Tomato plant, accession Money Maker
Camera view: bottom (45 deg); turntable rotation: 300 degrees
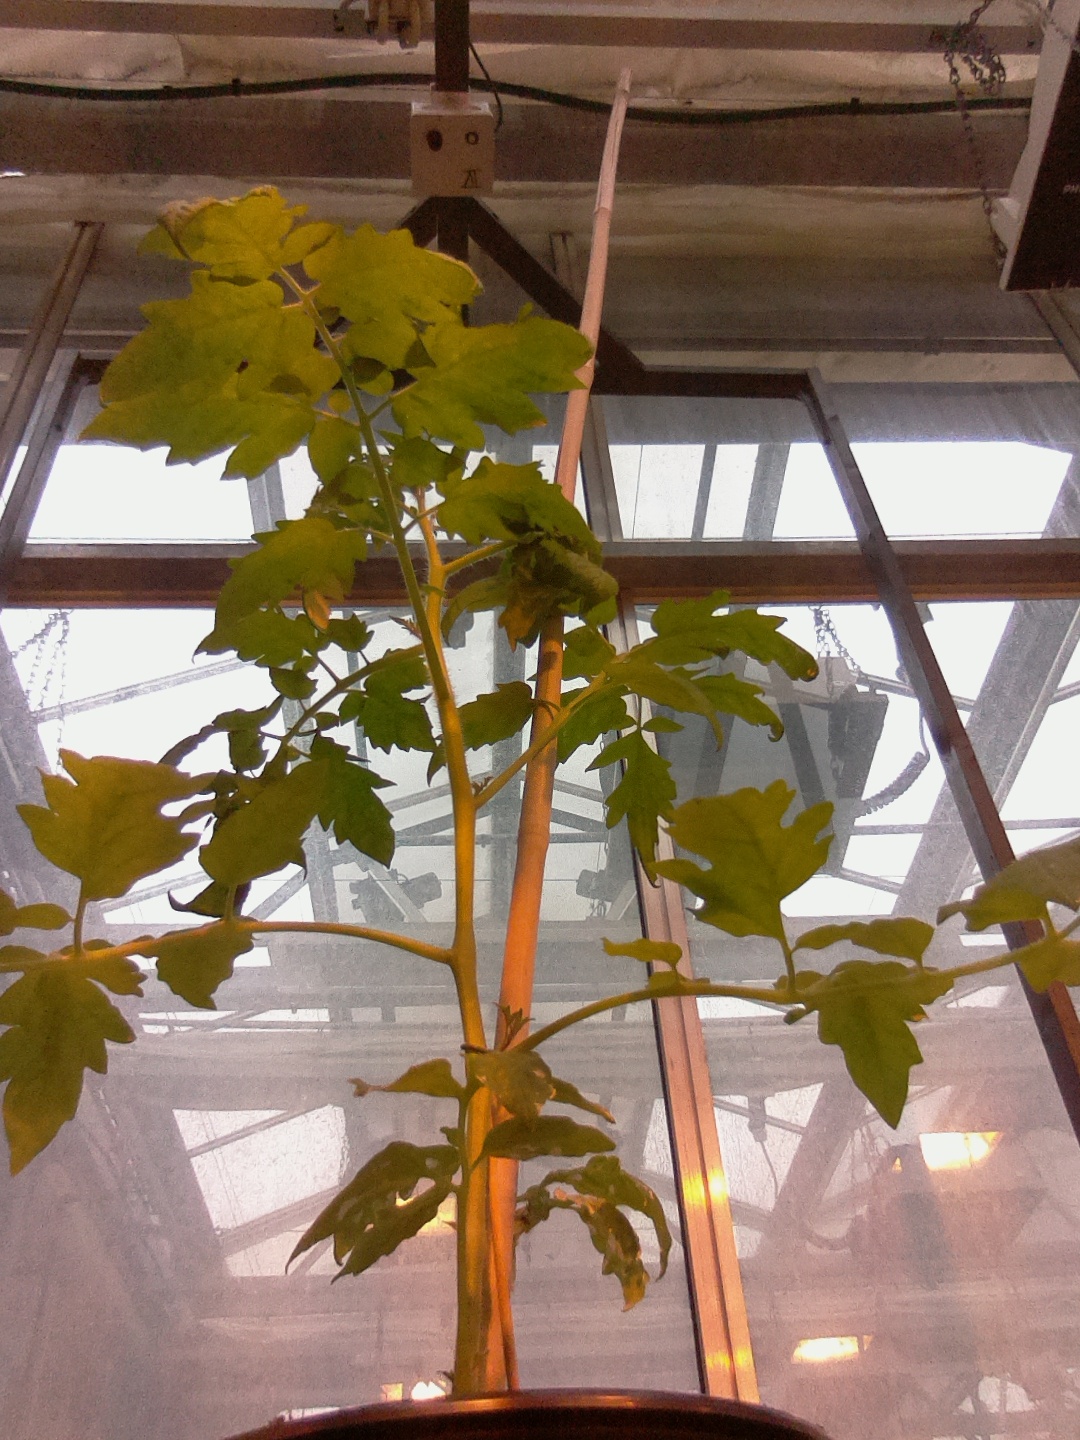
BBCH growth stage 14: 8 of true leaves visible